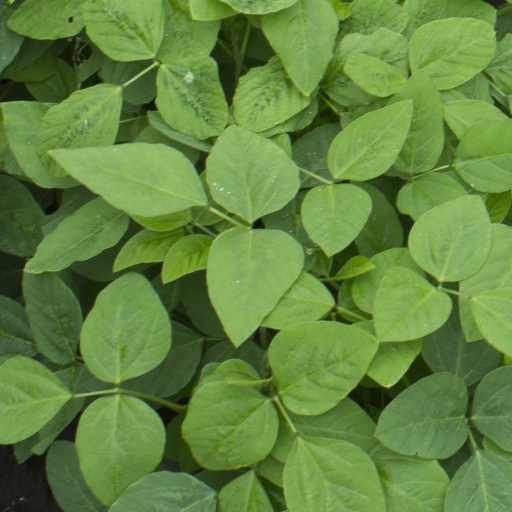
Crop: soybean